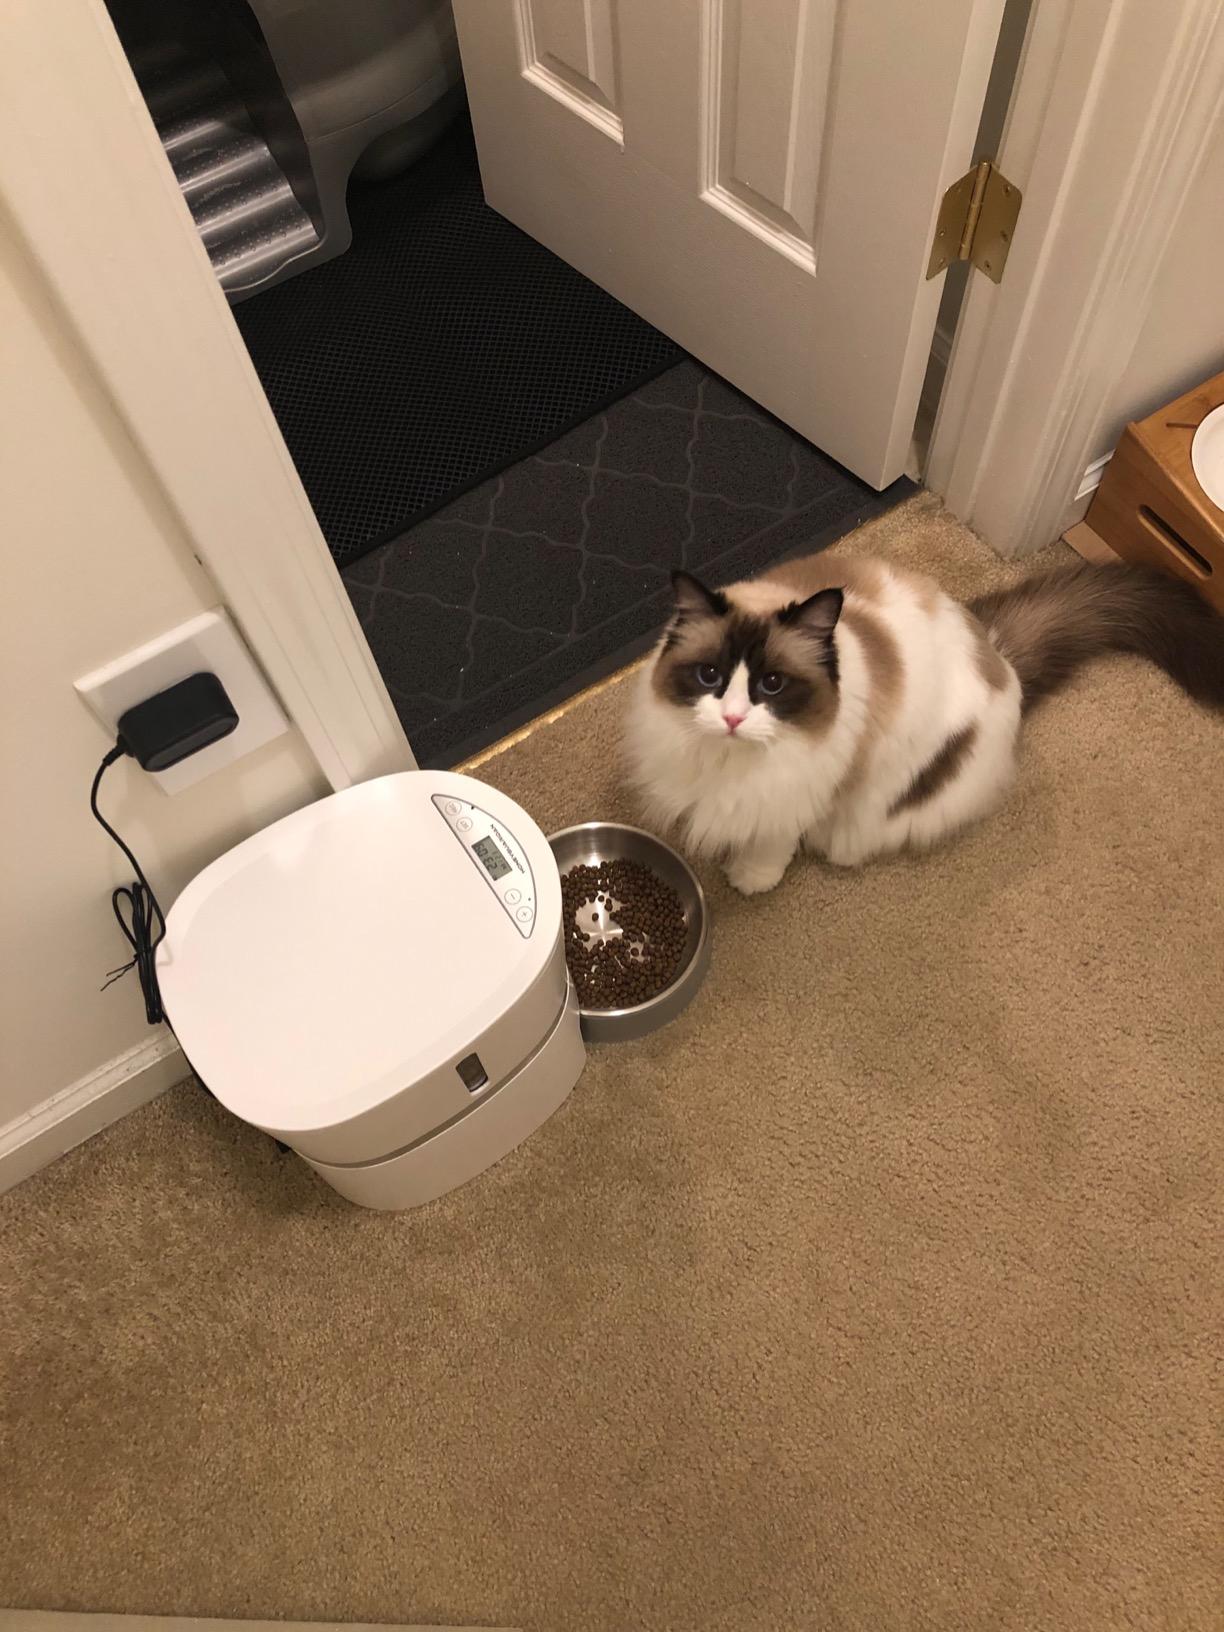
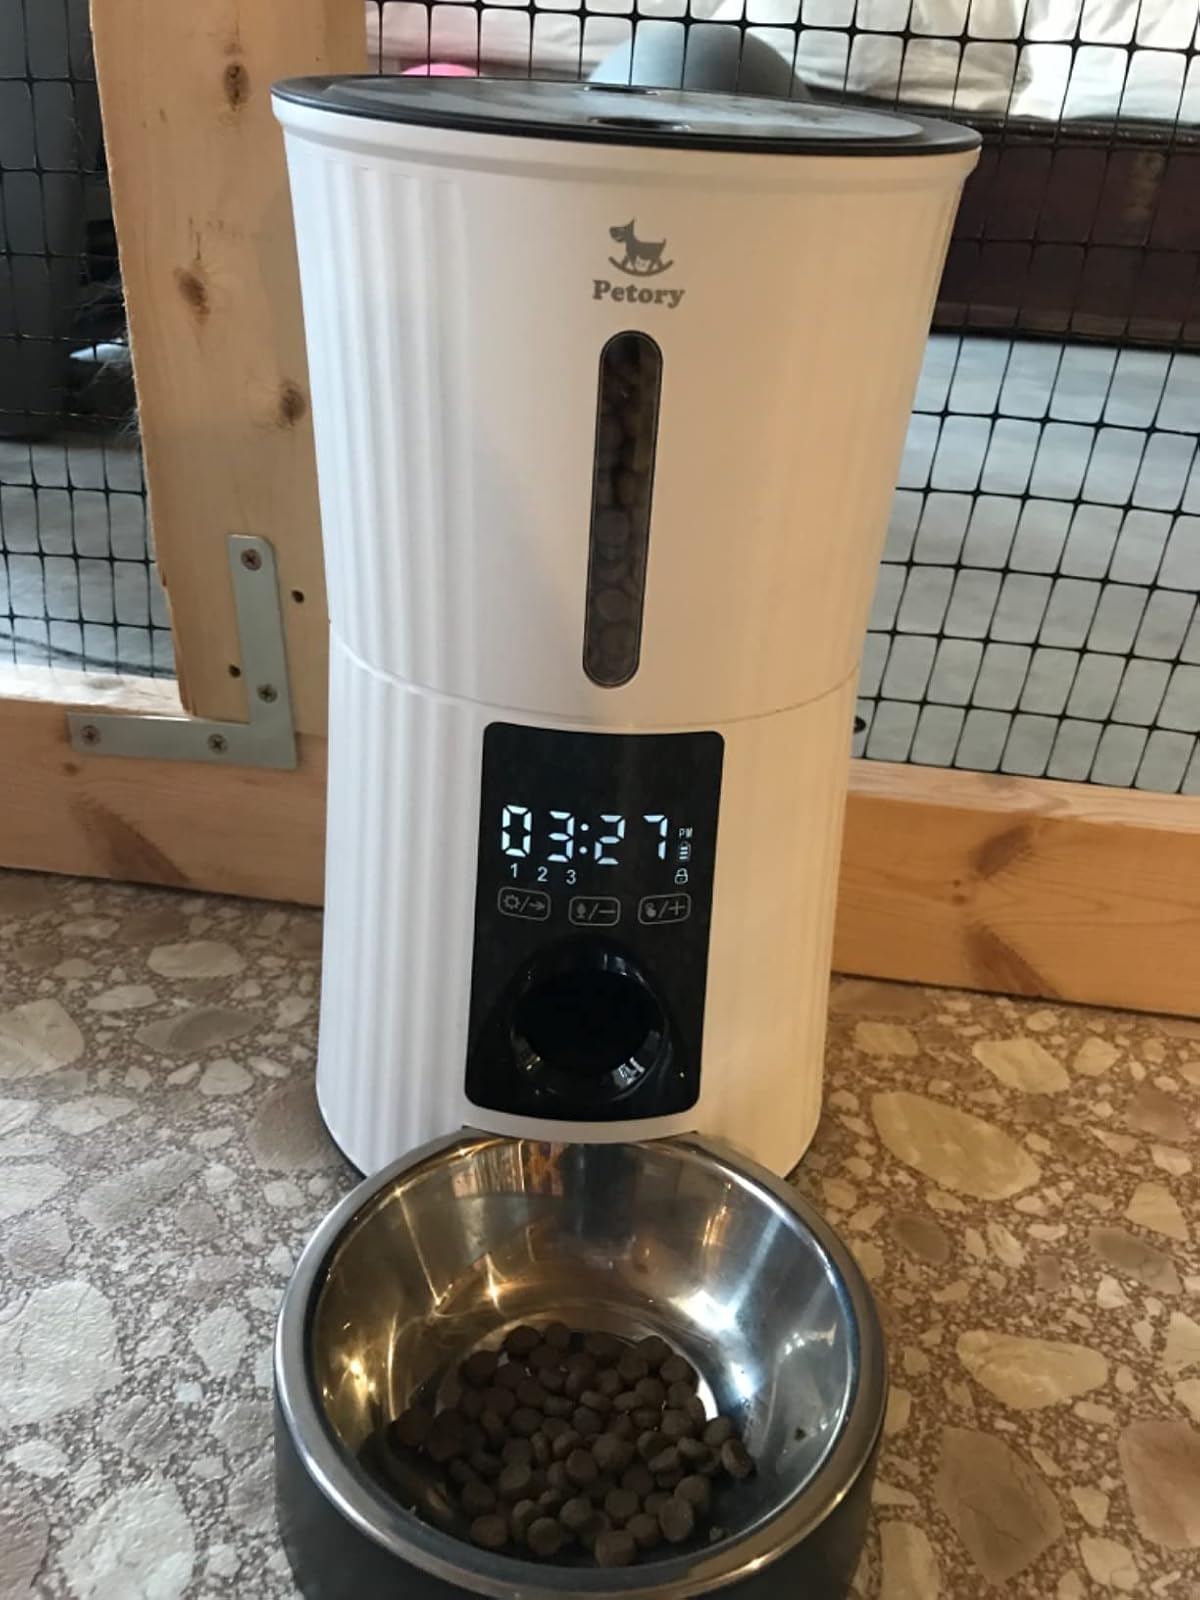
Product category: items_feeder
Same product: no